Eugen Schmidt

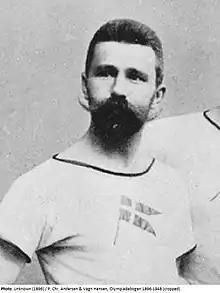
Schmidt in 1896

Eugen Stahl Schmidt (17 February 1862 in Copenhagen, Denmark – 7 October 1931 in Aalborg, Denmark) was a Danish shooter, athlete, and tug of war competitor. He competed at the 1896 Summer Olympics in Athens and at the 1900 Summer Olympics in Paris.